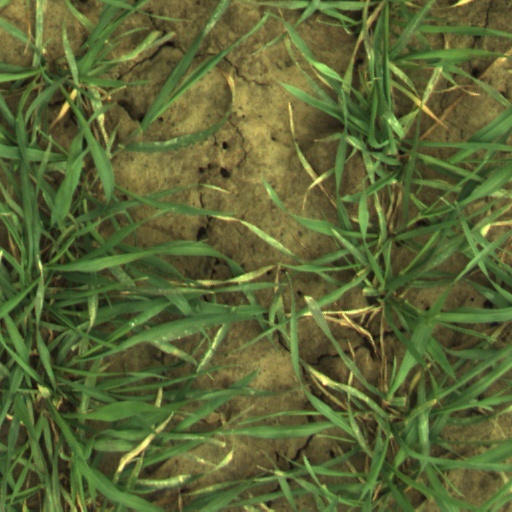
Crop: wheat